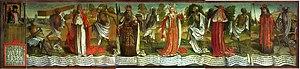
L'église Saint-Nicolas est une église catholique puis luthérienne de la ville basse de Tallinn. Elle est devenue en 1984 un musée et une salle de concert dont l'acoustique est excellente. Son clocher mesure 105 m.
La Danse macabre est un motif artistique populaire à la fois présent dans le folklore européen et élaboré à la fin du Moyen Âge. Elle est un élément, le plus achevé, de l'art macabre du Moyen Âge, du XIVᵉ au XVIᵉ siècle.